Darier's disease

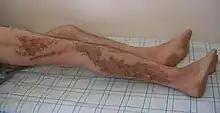
Linear Darier's disease

Subtypes of DD have been preliminarily suggested. A large number of mutant alleles of ATP2A2 have been identified in association with Darier's Disease. One study of 19 families and 6 sporadic cases found 24 specific, novel mutations associated with DD symptoms. This study reported a loose, imperfect correlation between the severity of ATP2A2 mutations with the severity of the condition. Significant variability in disease severity between members of the same family carrying the same mutation was also reported by this study, suggesting that genetic modifiers contribute to the phenotypic penetrance of certain mutations.